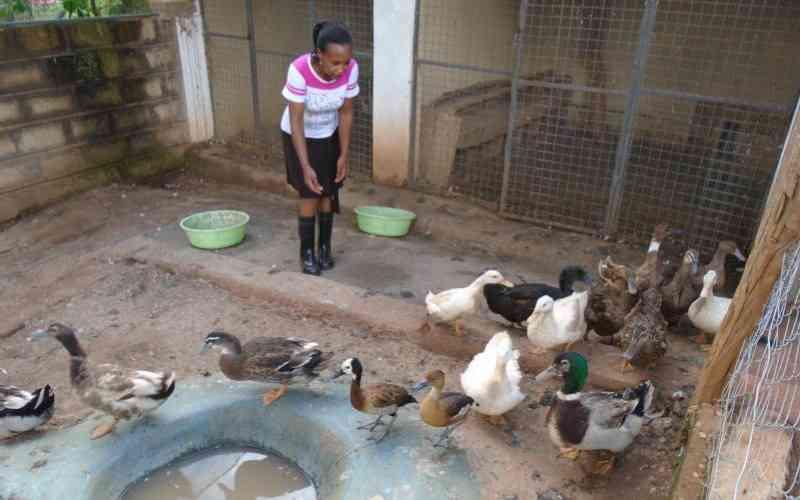
Ufugaji wa bata ambapo mtu amesimama karibu na kundi la bata walioko ndani ya uzio wa waya. Bata hao wanapata huduma ya maji na chakula kupitia mabeseni mawili ya kijani, na pia wana bwawa dogo la kuogelea; kipengele muhimu kwa ustawi wao wa kiafya na tiba. Mandhari hii inaonyesha mazingira yaliyopangwa kwa ajili ya ufugaji wa kisasa wa bata, unaolenga uzalishaji wa mayai, nyama na manyoya.